Artistic Dress

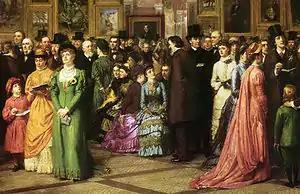
William Powell Frith's satiric painting of 1883 contrasts women's Aesthetic dress (left and right) with fashionable attire (center) at a private view. Detail of "A Private View at the Royal Academy, 1881".

Artistic Dress was a fashion movement in the second half of the nineteenth century that rejected highly structured and heavily trimmed Victorian trends in favour of beautiful materials and simplicity of design. It arguably developed in Britain in the early 1850s, influenced by artistic circles such as the Pre-Raphaelites, and Dress Reform movements. It subsequently developed into more specific categories such as Aesthetic Dress and Künstlerkleid on the continent.